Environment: real
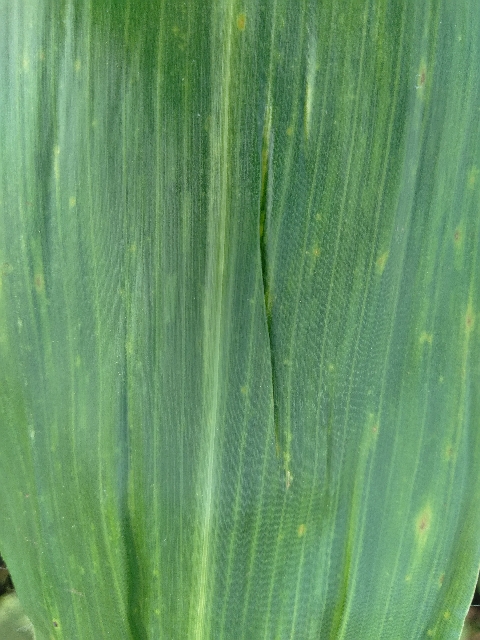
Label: lethal_necrosis